Bon Aire

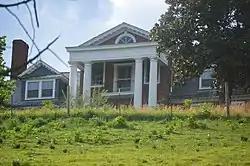
Front of the house

Bon Aire is a historic home located near Shipman, Nelson County, Virginia. It is a Federal-style brick dwelling dramatically sited on a hill overlooking the James River. It was built about 1812 in a three-part scheme; with a two-story center section flanked by -story, two-bay wings. In plan and detail Bon Aire is linked to a number of tripartite houses, such as Point of Honor in nearby Lynchburg, built for a cousin of Bon Aire's builder, Dr. George Cabell.